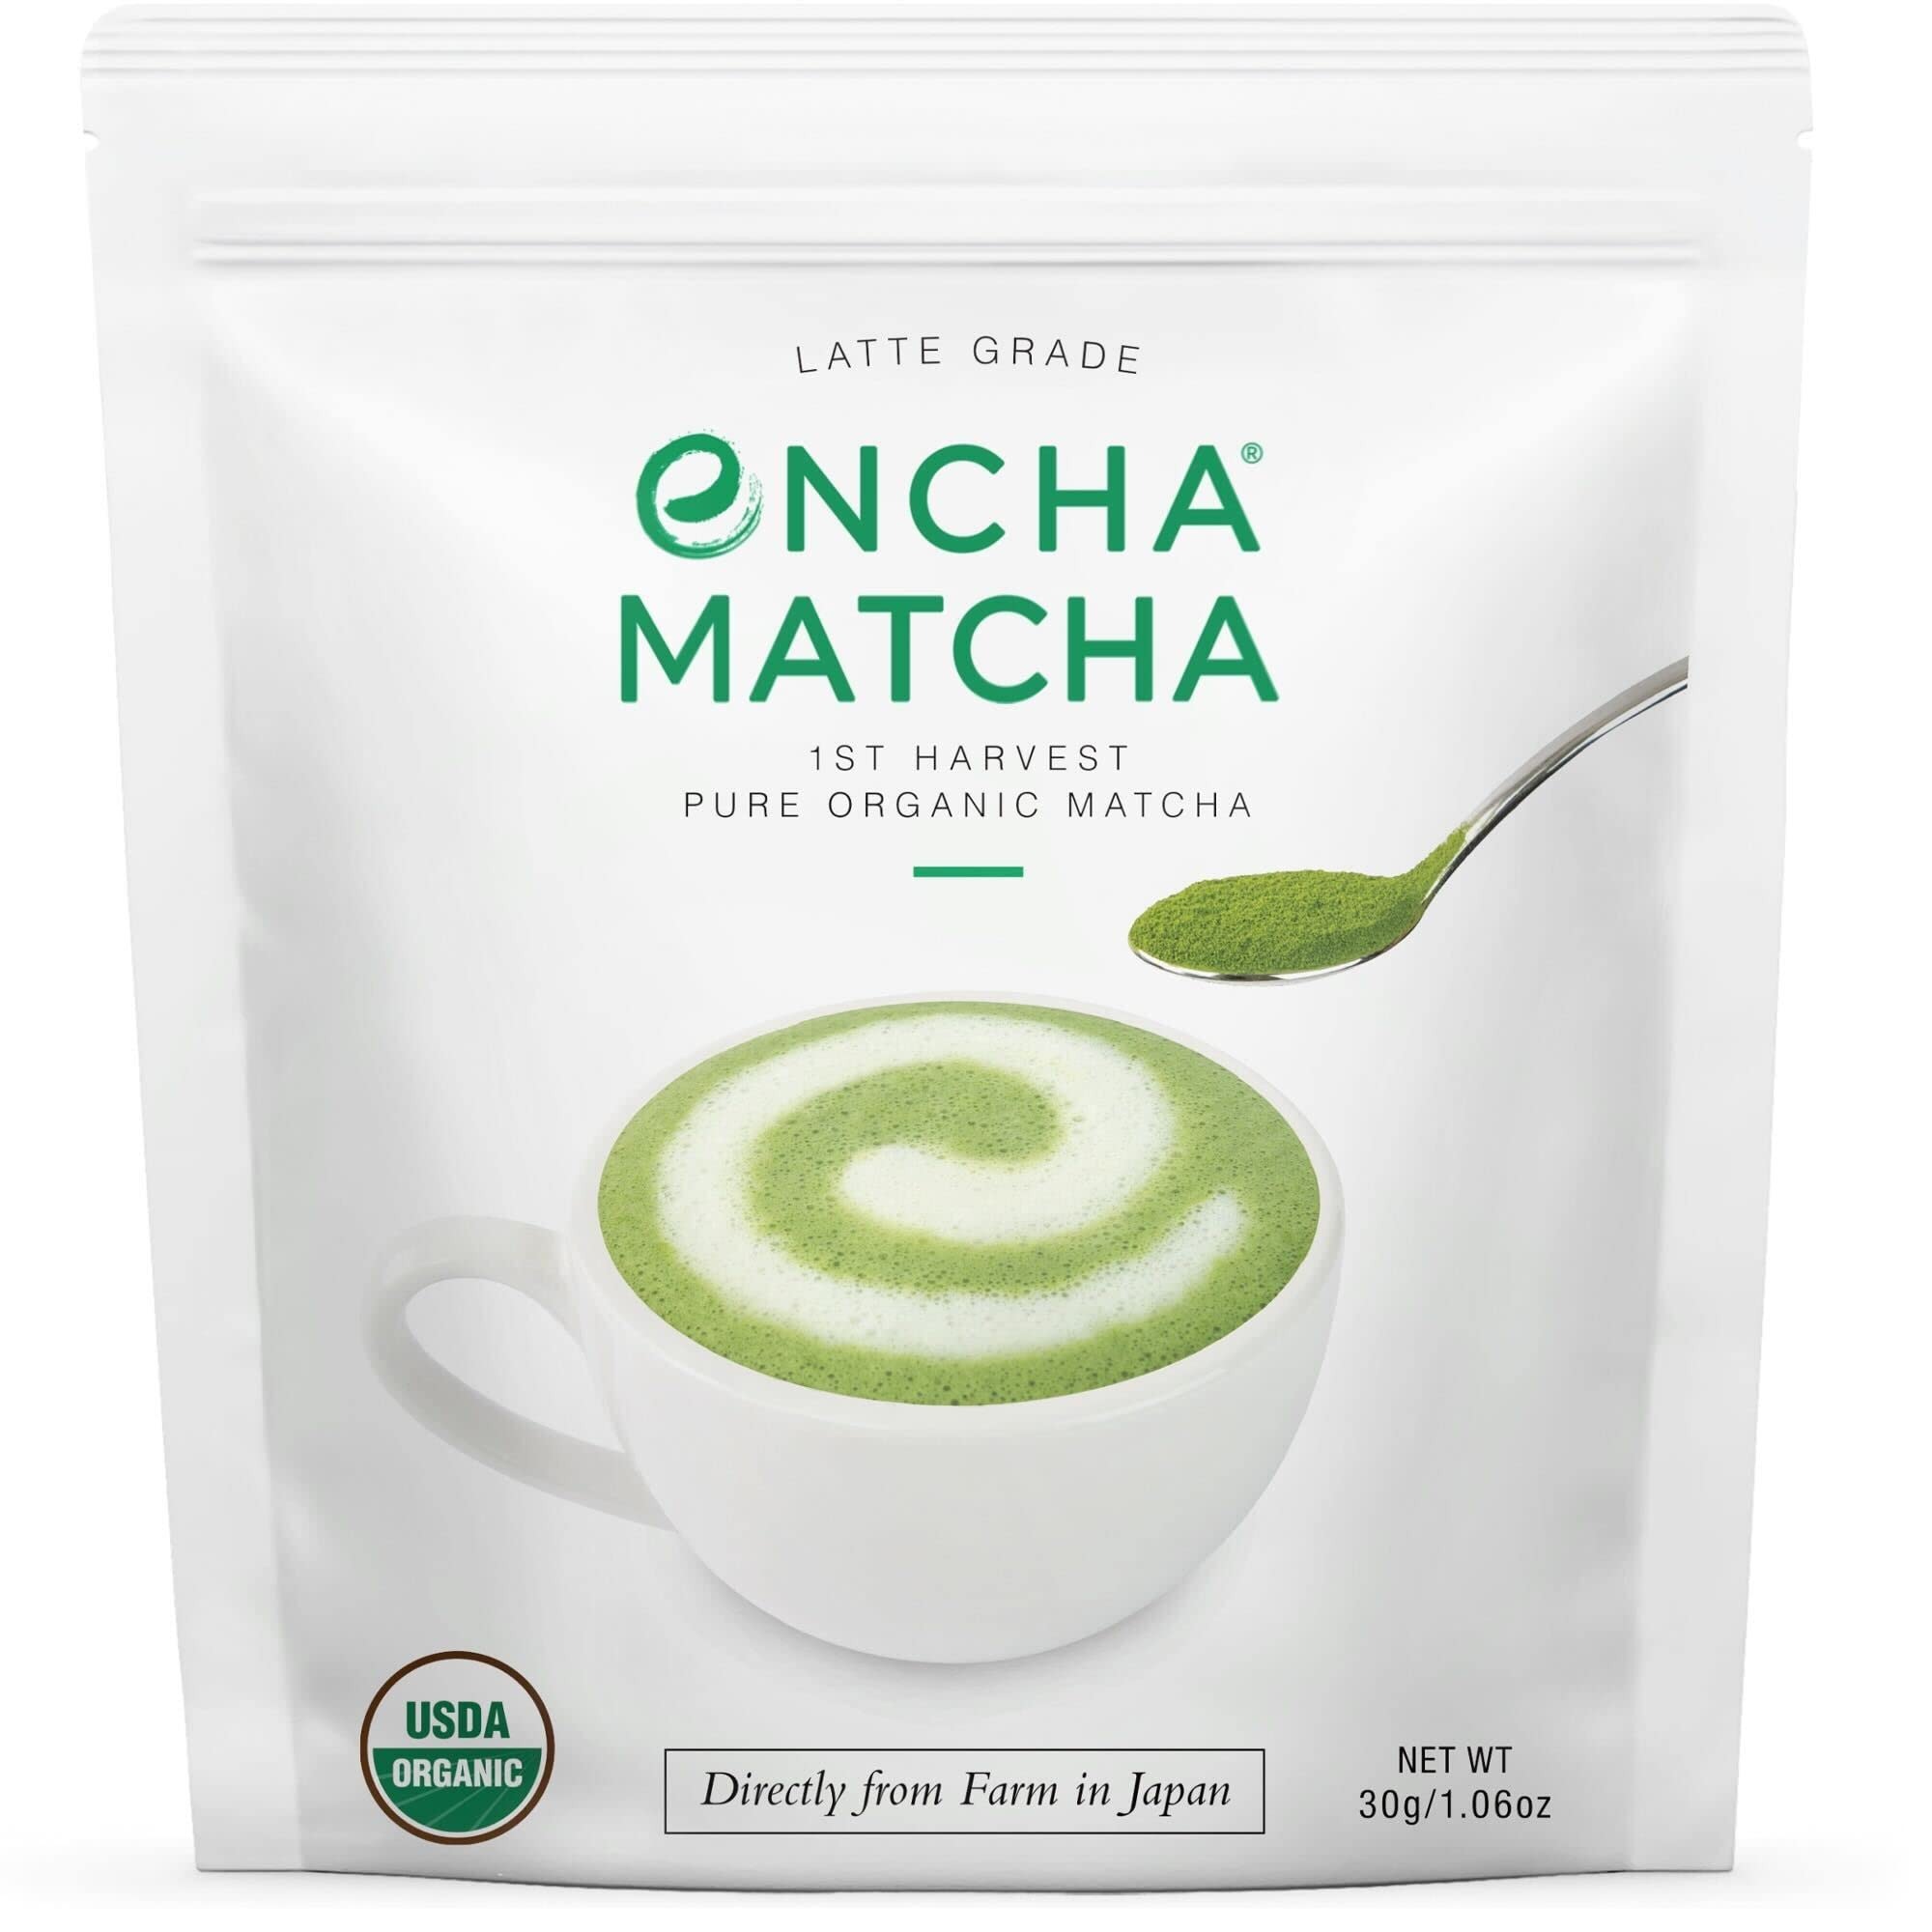
Item Name: Encha Latte Grade Matcha Powder - First Harvest Organic Unsweetened Matcha Green Tea, From Uji, Japan (30G/1.06 Ounce) Premium Powder for matcha latte, smoothie | Caffeine, L-Theanine
Bullet Point: Latte-Grade Matcha: Our premium, 100% organic matcha green tea powder is ground from the most tender matcha tea leaves, plucked each spring from our farm in the hills of Uji, Japan. All Encha matcha green tea is USDA certified organic, consisting only of the finest quality green tea leaves.
Product Description: Encha was born in 2014, when Li Gong quit his Silicon Valley job and set out on a mission to make high-quality, organically-farmed matcha accessible and affordable. Today, Encha maintains that same mission. Our harvest and production processes are rooted in ancient traditions, where slow, meticulous care is paramount. We invite ceremonial matcha lovers to experience our rich, complex flavor and enjoy the benefits of pure, clean energy. <br> <br> Encha Matcha Tea Ceremonial-Grade is 100% organic and consists of the highest quality matcha green tea leaves. Our farm’s ecosystem depends on the delicate balance of the natural world, allowing us to grow tencha leaves without using pesticides or synthetic fertilizers. Our matcha organic leaves are shade-grown and plucked in the first harvest from our farm in the hills of Uji, Japan, giving them immense depth of flavor. <br> <br> The perks of Matcha Tea extend beyond its sophisticated flavor. Matcha green tea powder provides natural energy as well as increased focus because it’s packed with antioxidants. To brew, simply take 1 tsp Encha Ceremonial Grade Matcha and whisk vigorously into 5 oz hot water at 160°F. Our 60g packet of Encha matcha powder lasts about 1 month if you’re enjoying it daily, so we recommend using the Subscribe & Save feature so you never miss a cup of organic matcha green tea. <br> <br> The difference between matcha organic and green tea lies in the nuance of growing and cultivating. Because ceremonial matcha is shade-grown for three weeks, unlike typical green tea leaves, it’s able to develop more theanine. Theanine works to keep your body and mind calm and focused, so you get the benefits of caffeine without the jitters. And because matcha ceremonial is consumed as a powder, the organic matcha powder is packed with more caffeine as well as antioxidants. And finally, unlike green tea, when making matcha green tea powder organic, the stems are removed from the tea leaves, leading to a softer flavor.
Value: 1.06
Unit: Ounce

Price: 12.96